CFXJ-FM

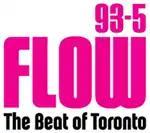
Third logo (2011–2015)

In March 2013, the Competition Bureau approved a proposal by Bell Media to acquire Astral Media, under the condition that it divest itself of several television services and radio stations. Following the closure of the merger in July 2013, CFXJ was placed in a blind trust pending its eventual sale. CFXJ and four other Astral Media radio stations were sold to Newcap Radio for $112 million. The deal was approved by the CRTC on March 19, 2014, and the sale closed on March 31, 2014. With the sale, CFXJ moved its studios to the former CFRB and CKFM studios at 2 St. Clair West (at Yonge and St. Clair).